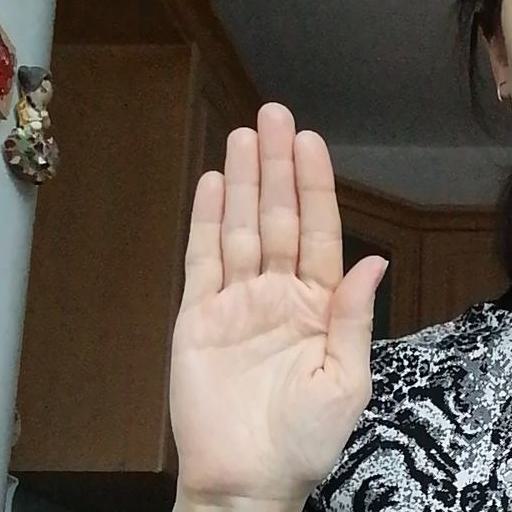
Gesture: stop